Poor Man's Bible

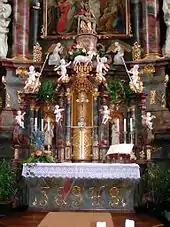
The altar and the reredos that rises behind it together are an example of German Baroque church fitting. They have polychrome marbled surfaces of pink and grey which match the columns of the church. The reredos is heavily architectonic with columns, niches, scrolls and pediments of different shapes which rise in stages to a plinth on which rests a Medieval statue of the Virgin Mary grieving over the body of Christ. On the level below this is a statue of the Lamb of God. In the niche beneath is a silver cross of Medieval design. Beneath this is a gilt metal sacrament cupboard. The central objects are surrounded by a profusion of shiny white stucco cherubs, angels and saints. Across the front of the marble altar is the name "Jesus" is elaborate capital letters. The altar is decked with a lace-edged cloth, flowers and a Bible.

Christian metalwork can take a vast number of forms, from a tiny Crucifix to a large statue or elaborate tomb or screen. The metals used can range from the finest gold leaf or silver filigree to cast bronze and wrought iron. Metal was commonly used for Communion vessels, for candelabra and all types of small fittings, and lent itself to being richly decorated by a number of techniques. It can be molded, hammered, twisted, engraved, inlaid and gilded. If properly maintained, metal is extremely durable. Most metal articles appearing to be gold are Silver-gilt or gilt bronze.